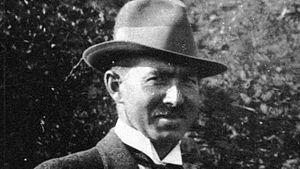
Ole Lilloe-Olsen et mort le 30 avril 1940 à Oslo, est un tireur sportif norvégien.